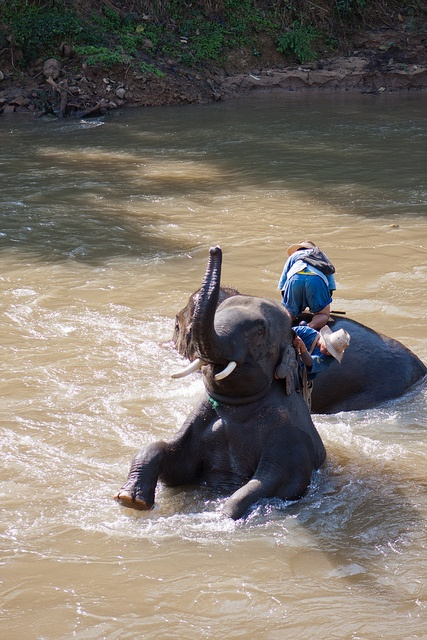
An elephant is relaxing in the pond.
2 elephants in the water and a person on one of the elephants
A elephant is bathing in a muddy watering hole.
elephant with a rider rearing up in a river
Two elephants are bathing in deep water as a person sits on one of their backs.